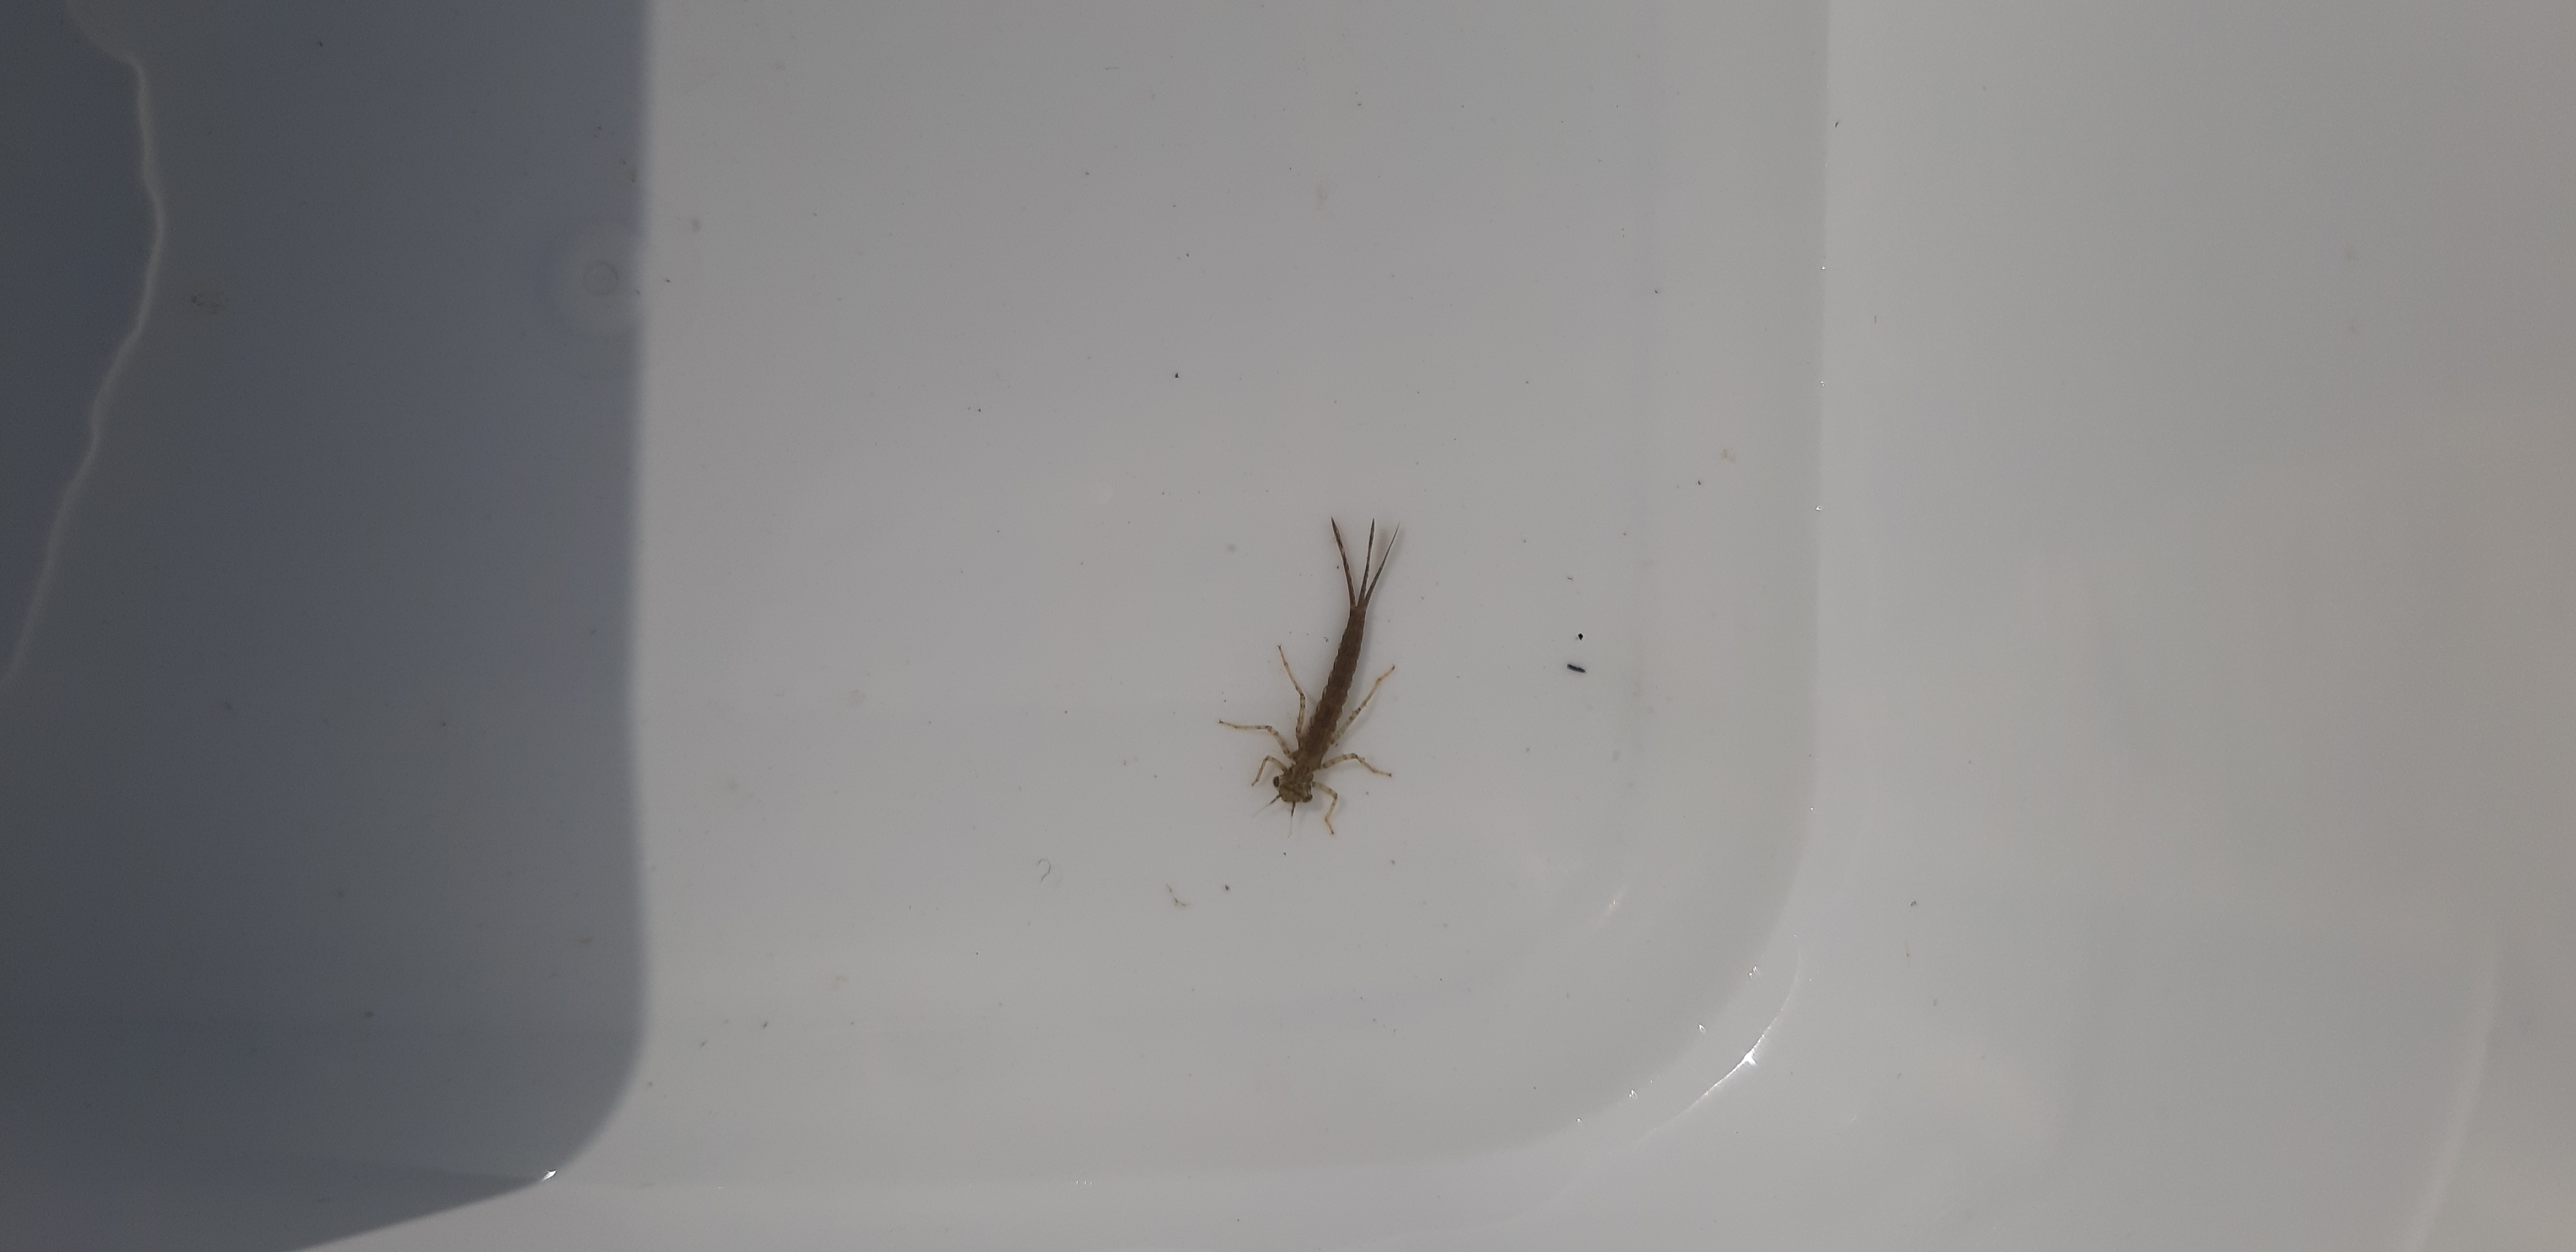
Macroinvertebrate group: damselflies